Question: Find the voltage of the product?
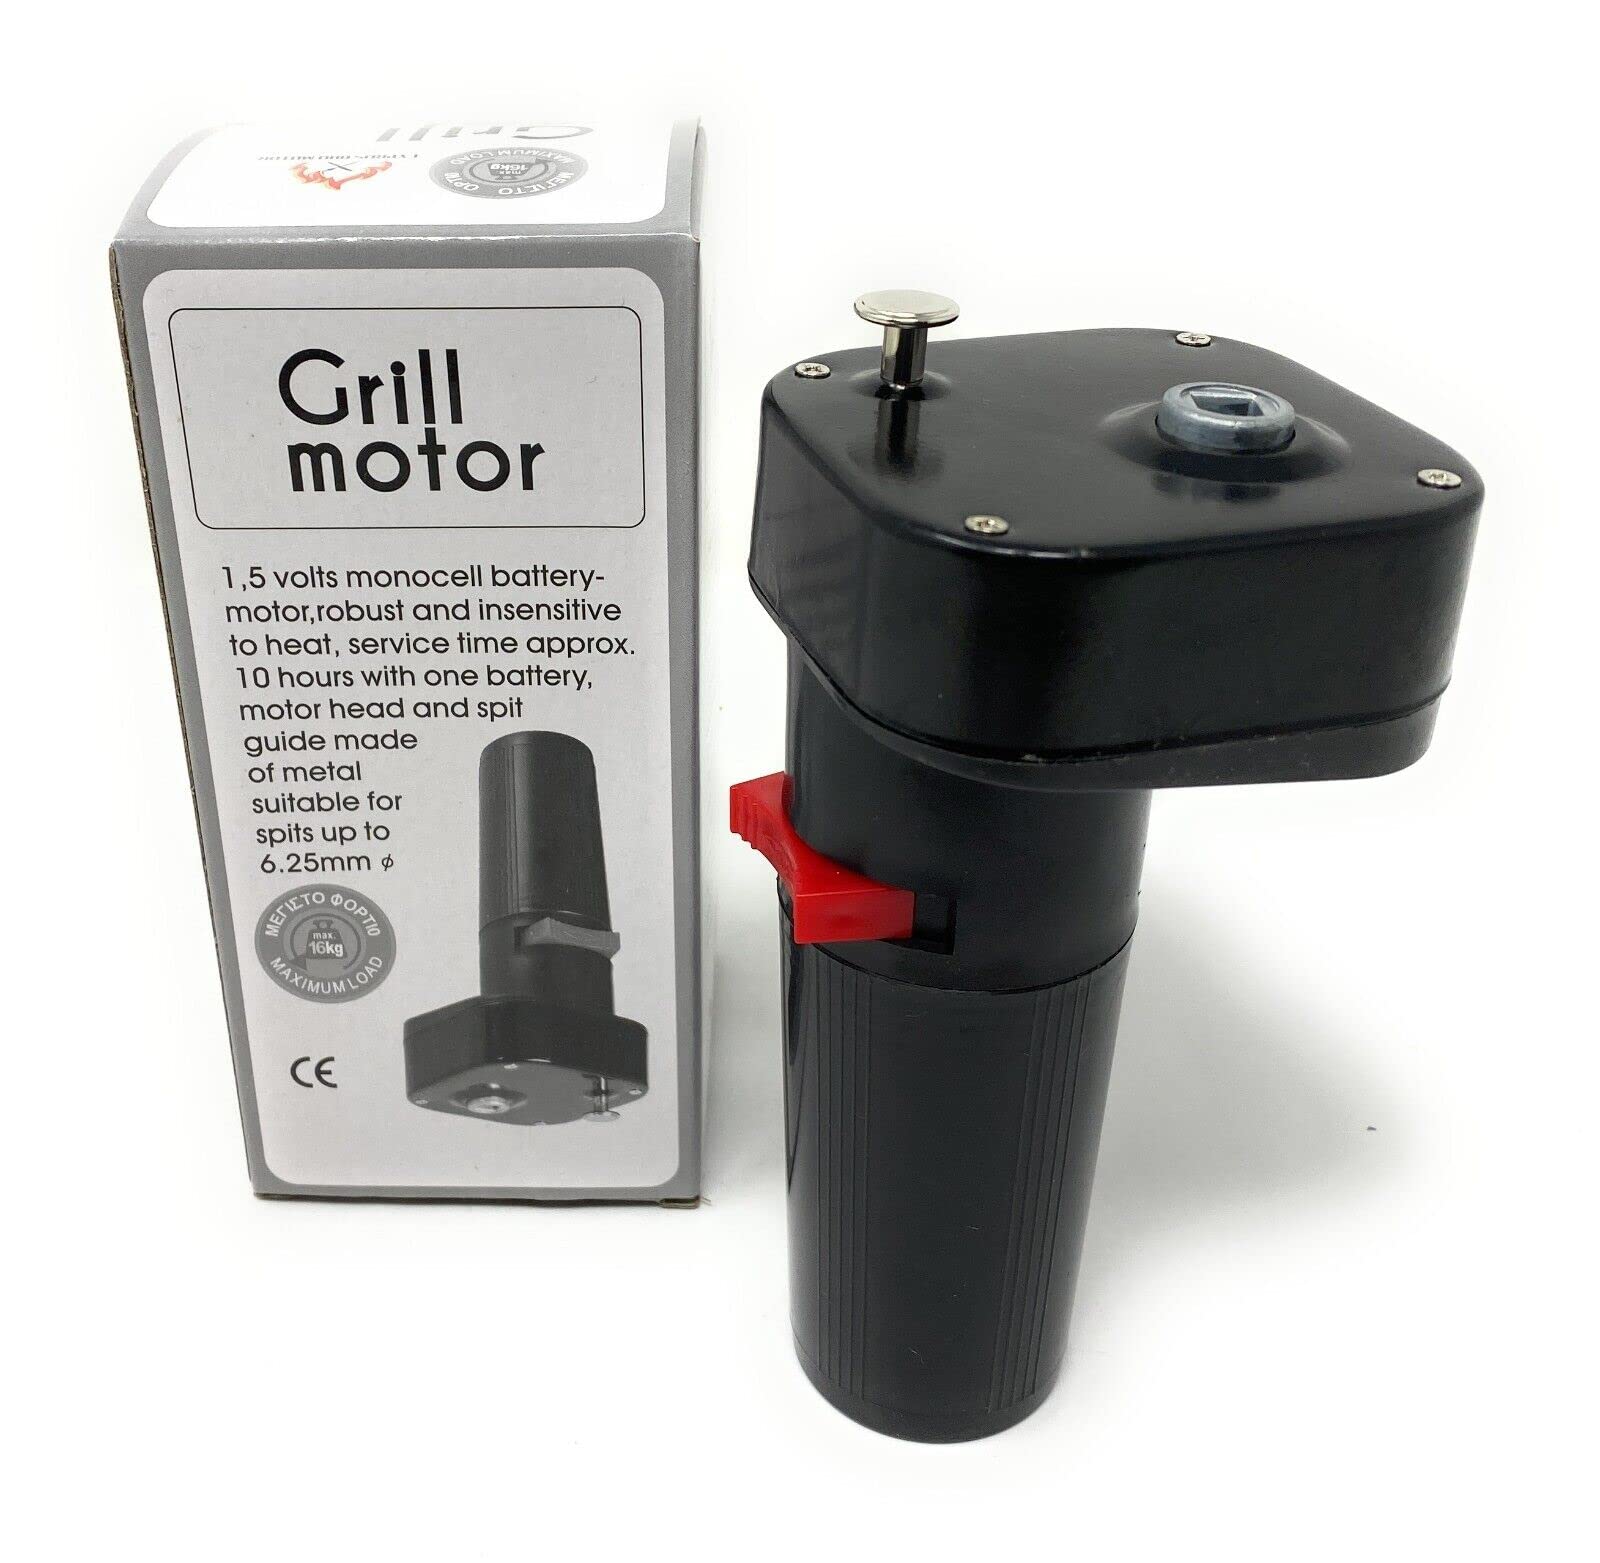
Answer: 1.5 volt